Mimi Plange

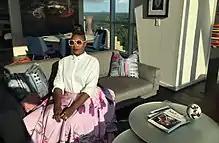

Mimi Plange is a Ghanaian-born fashion designer. She moved as a child to America, where she studied architecture and fashion.